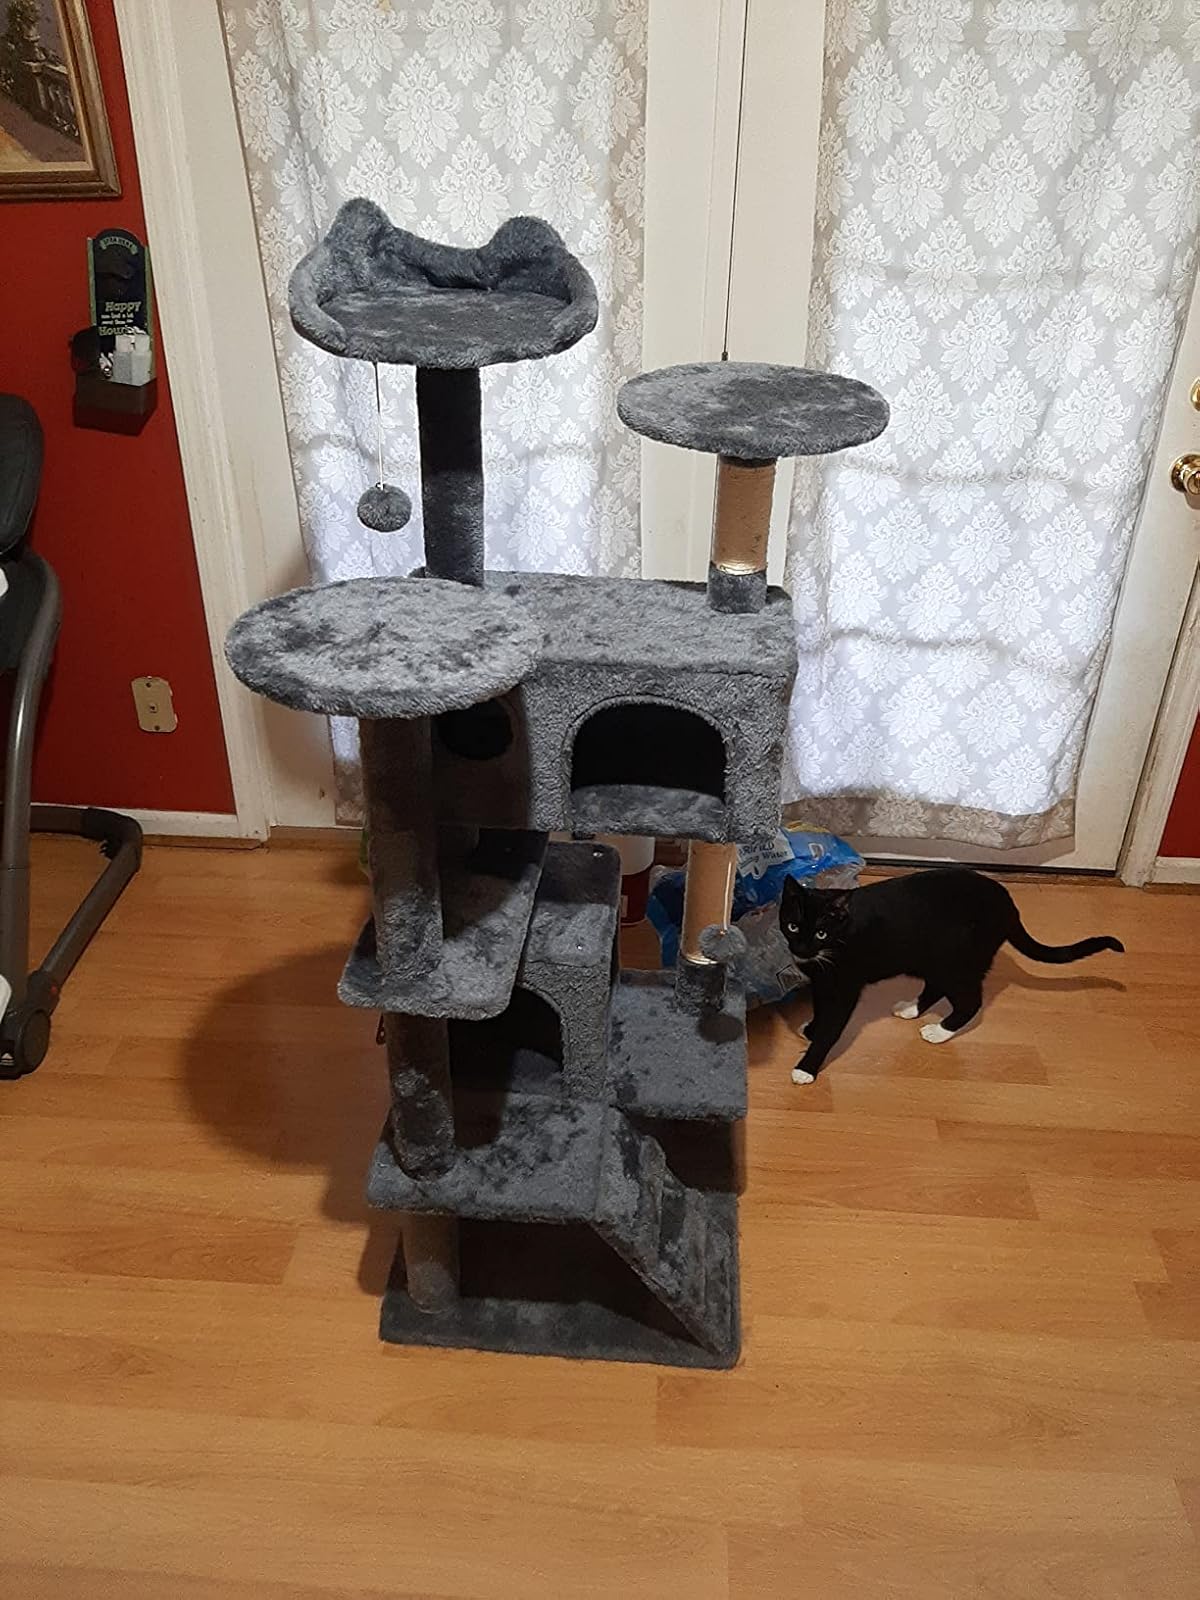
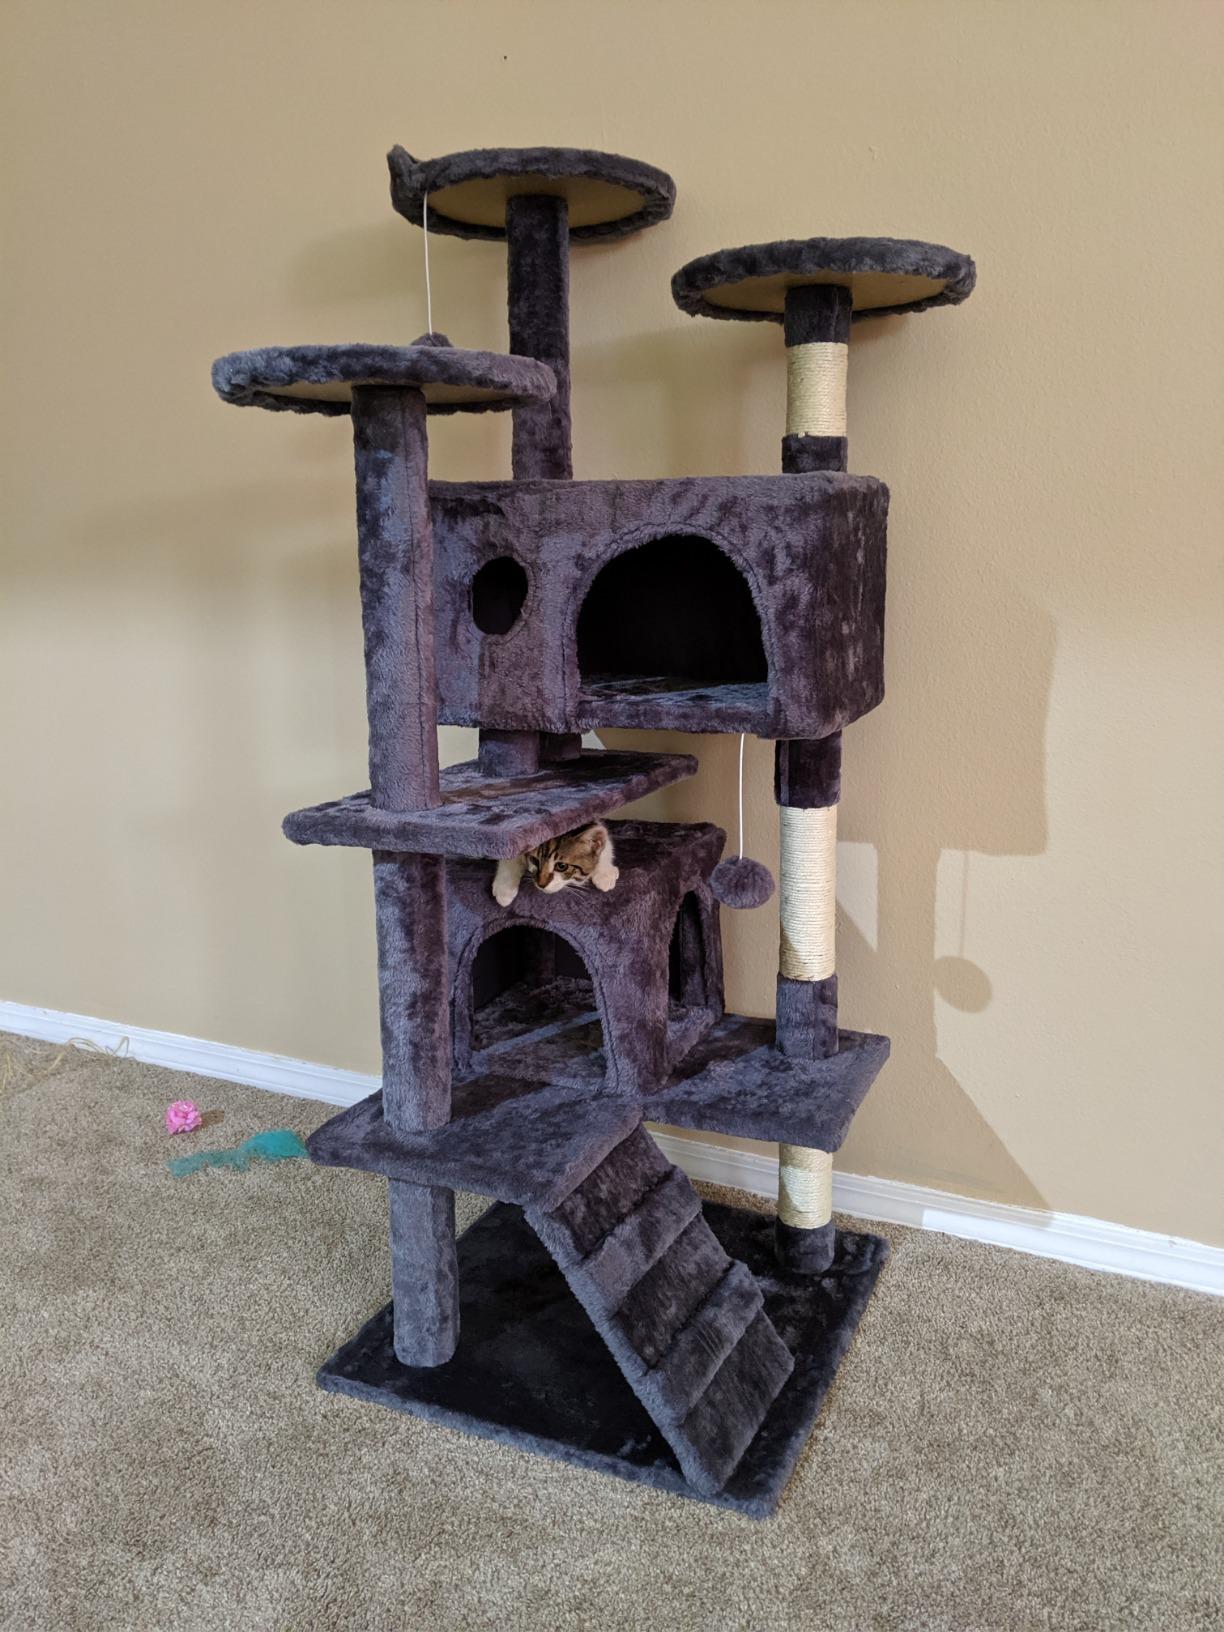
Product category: items_cat tree
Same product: yes